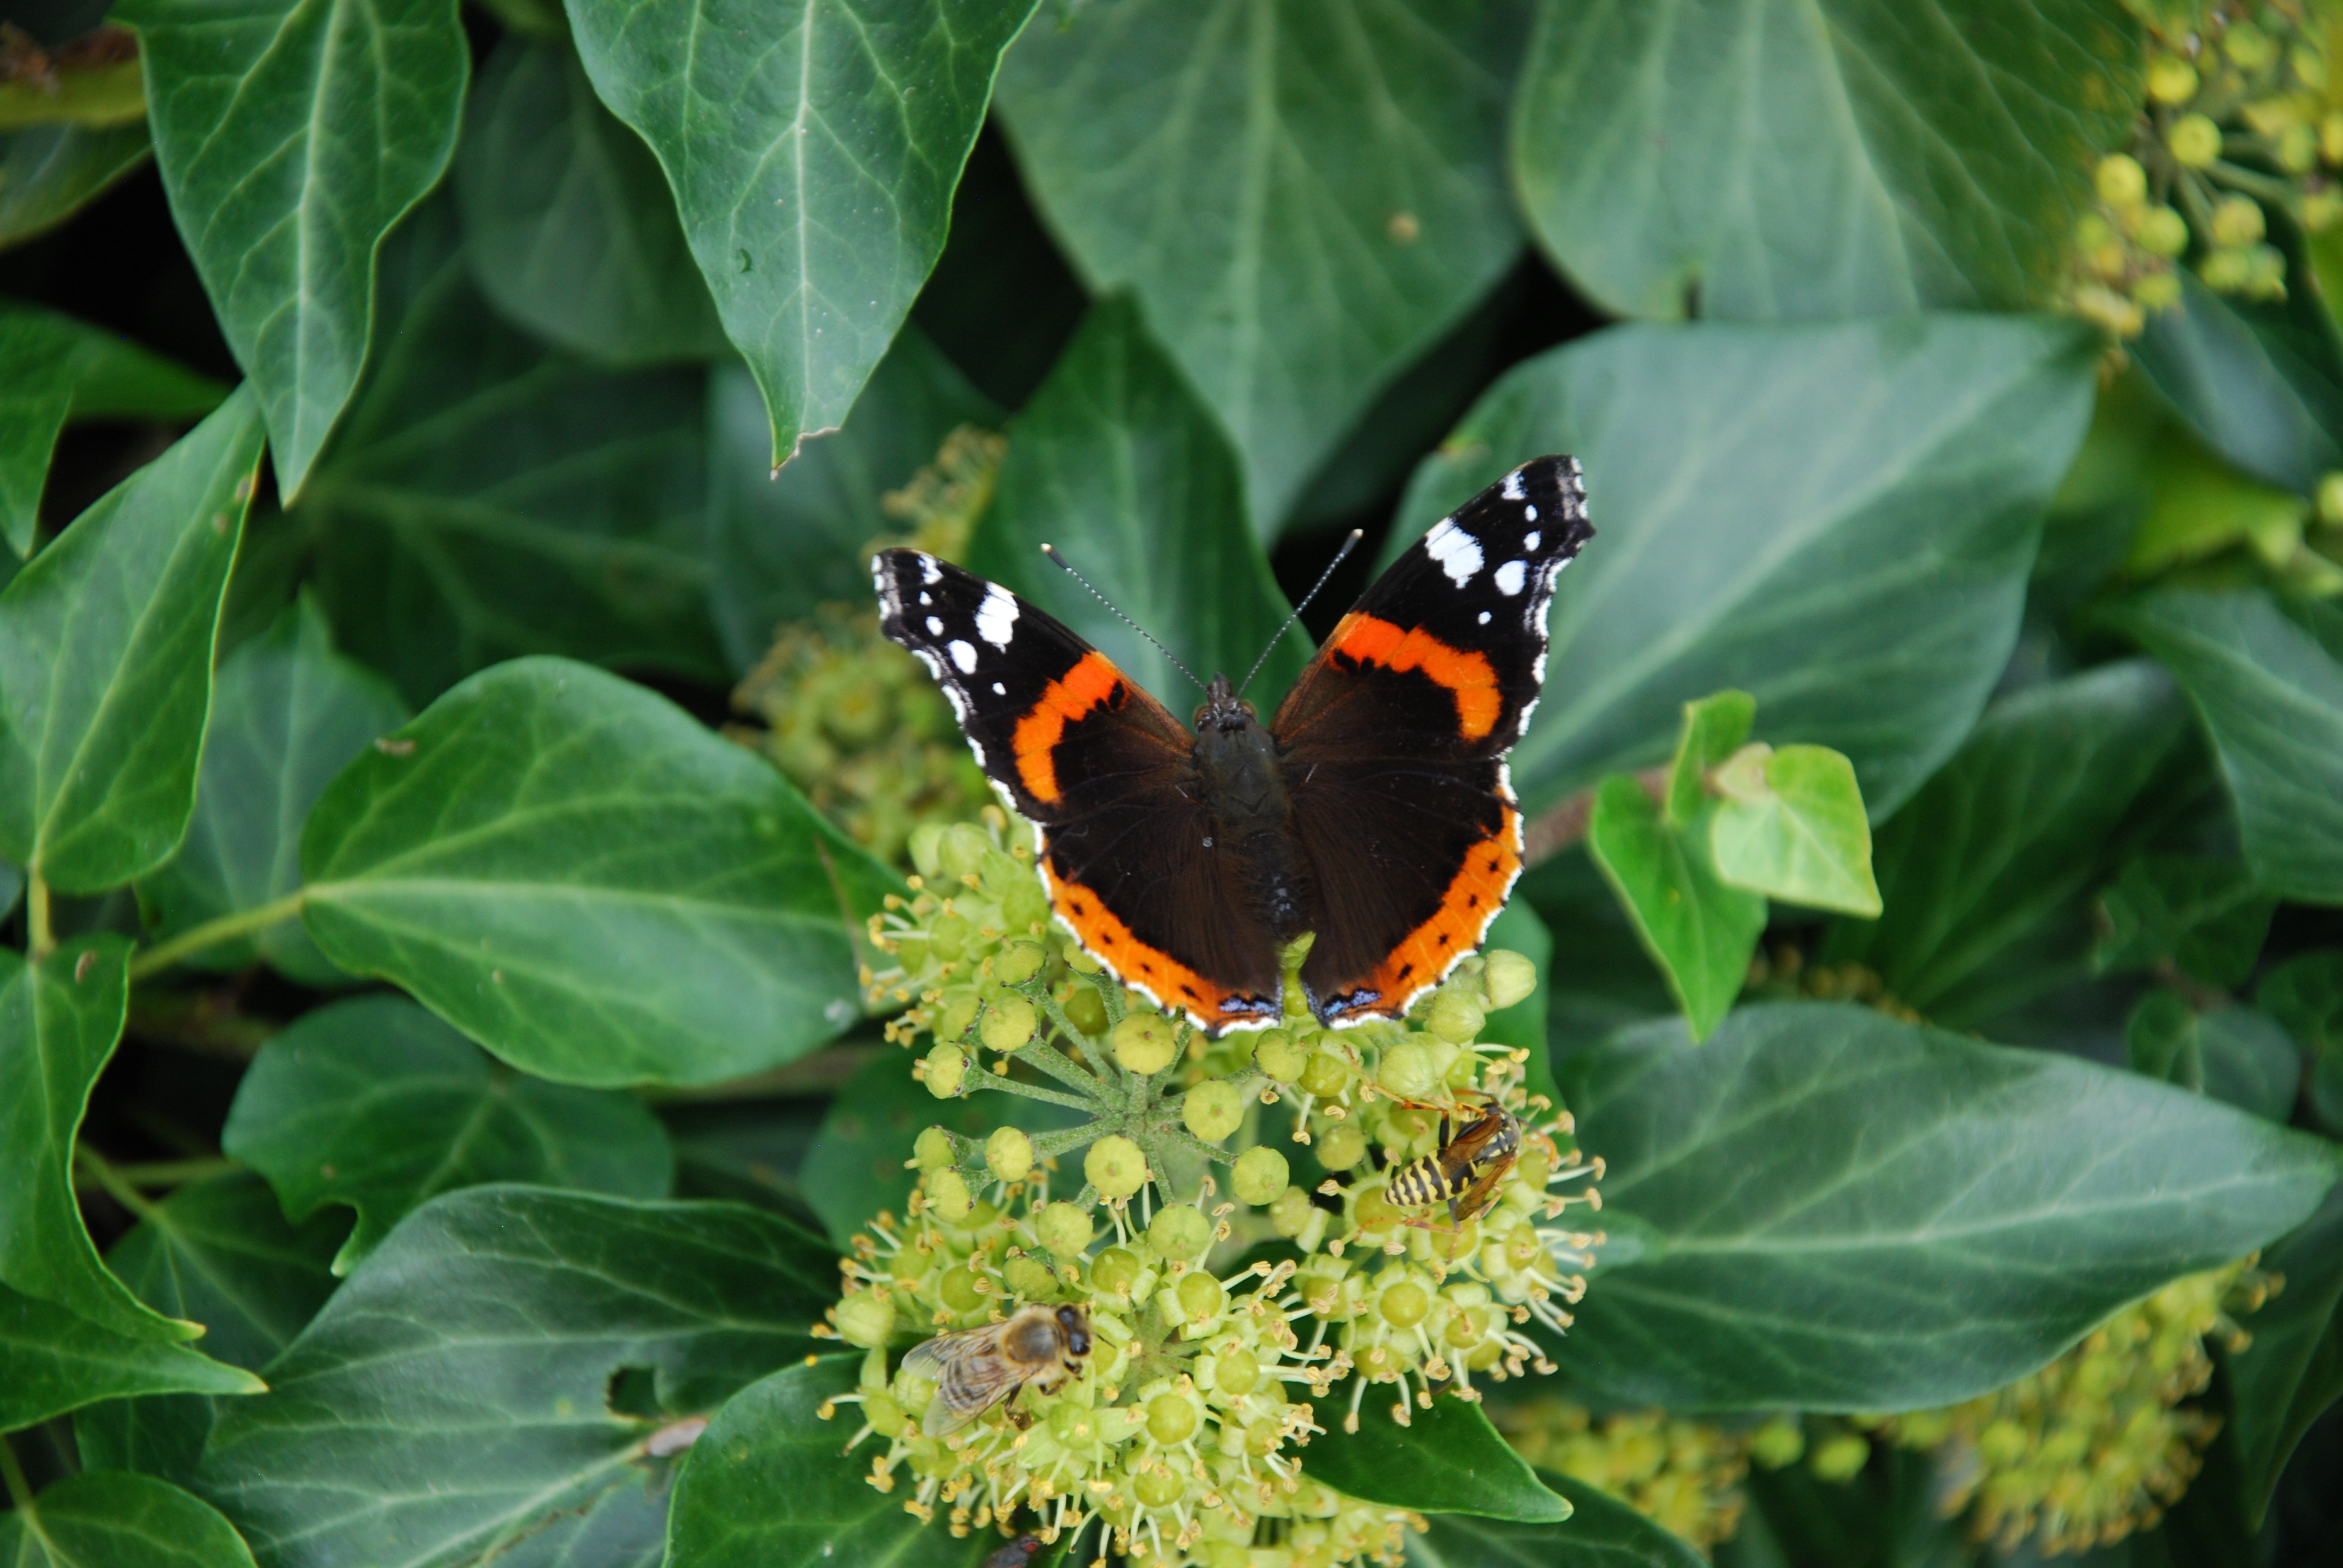
nature, grass, blossom, wing, meadow, leaf, flower, bloom, summer, orange, insect, macro, brown, botany, butterfly, colorful, garden, close, fauna, invertebrate, peacock, caterpillar, blade of grass, animals, butterflies, arthropod, grue, peacock butterfly, edelfalter, pollinator, common blue, moths and butterflies, julia butterfly, dryas iulia, striped core, restharrow's blue